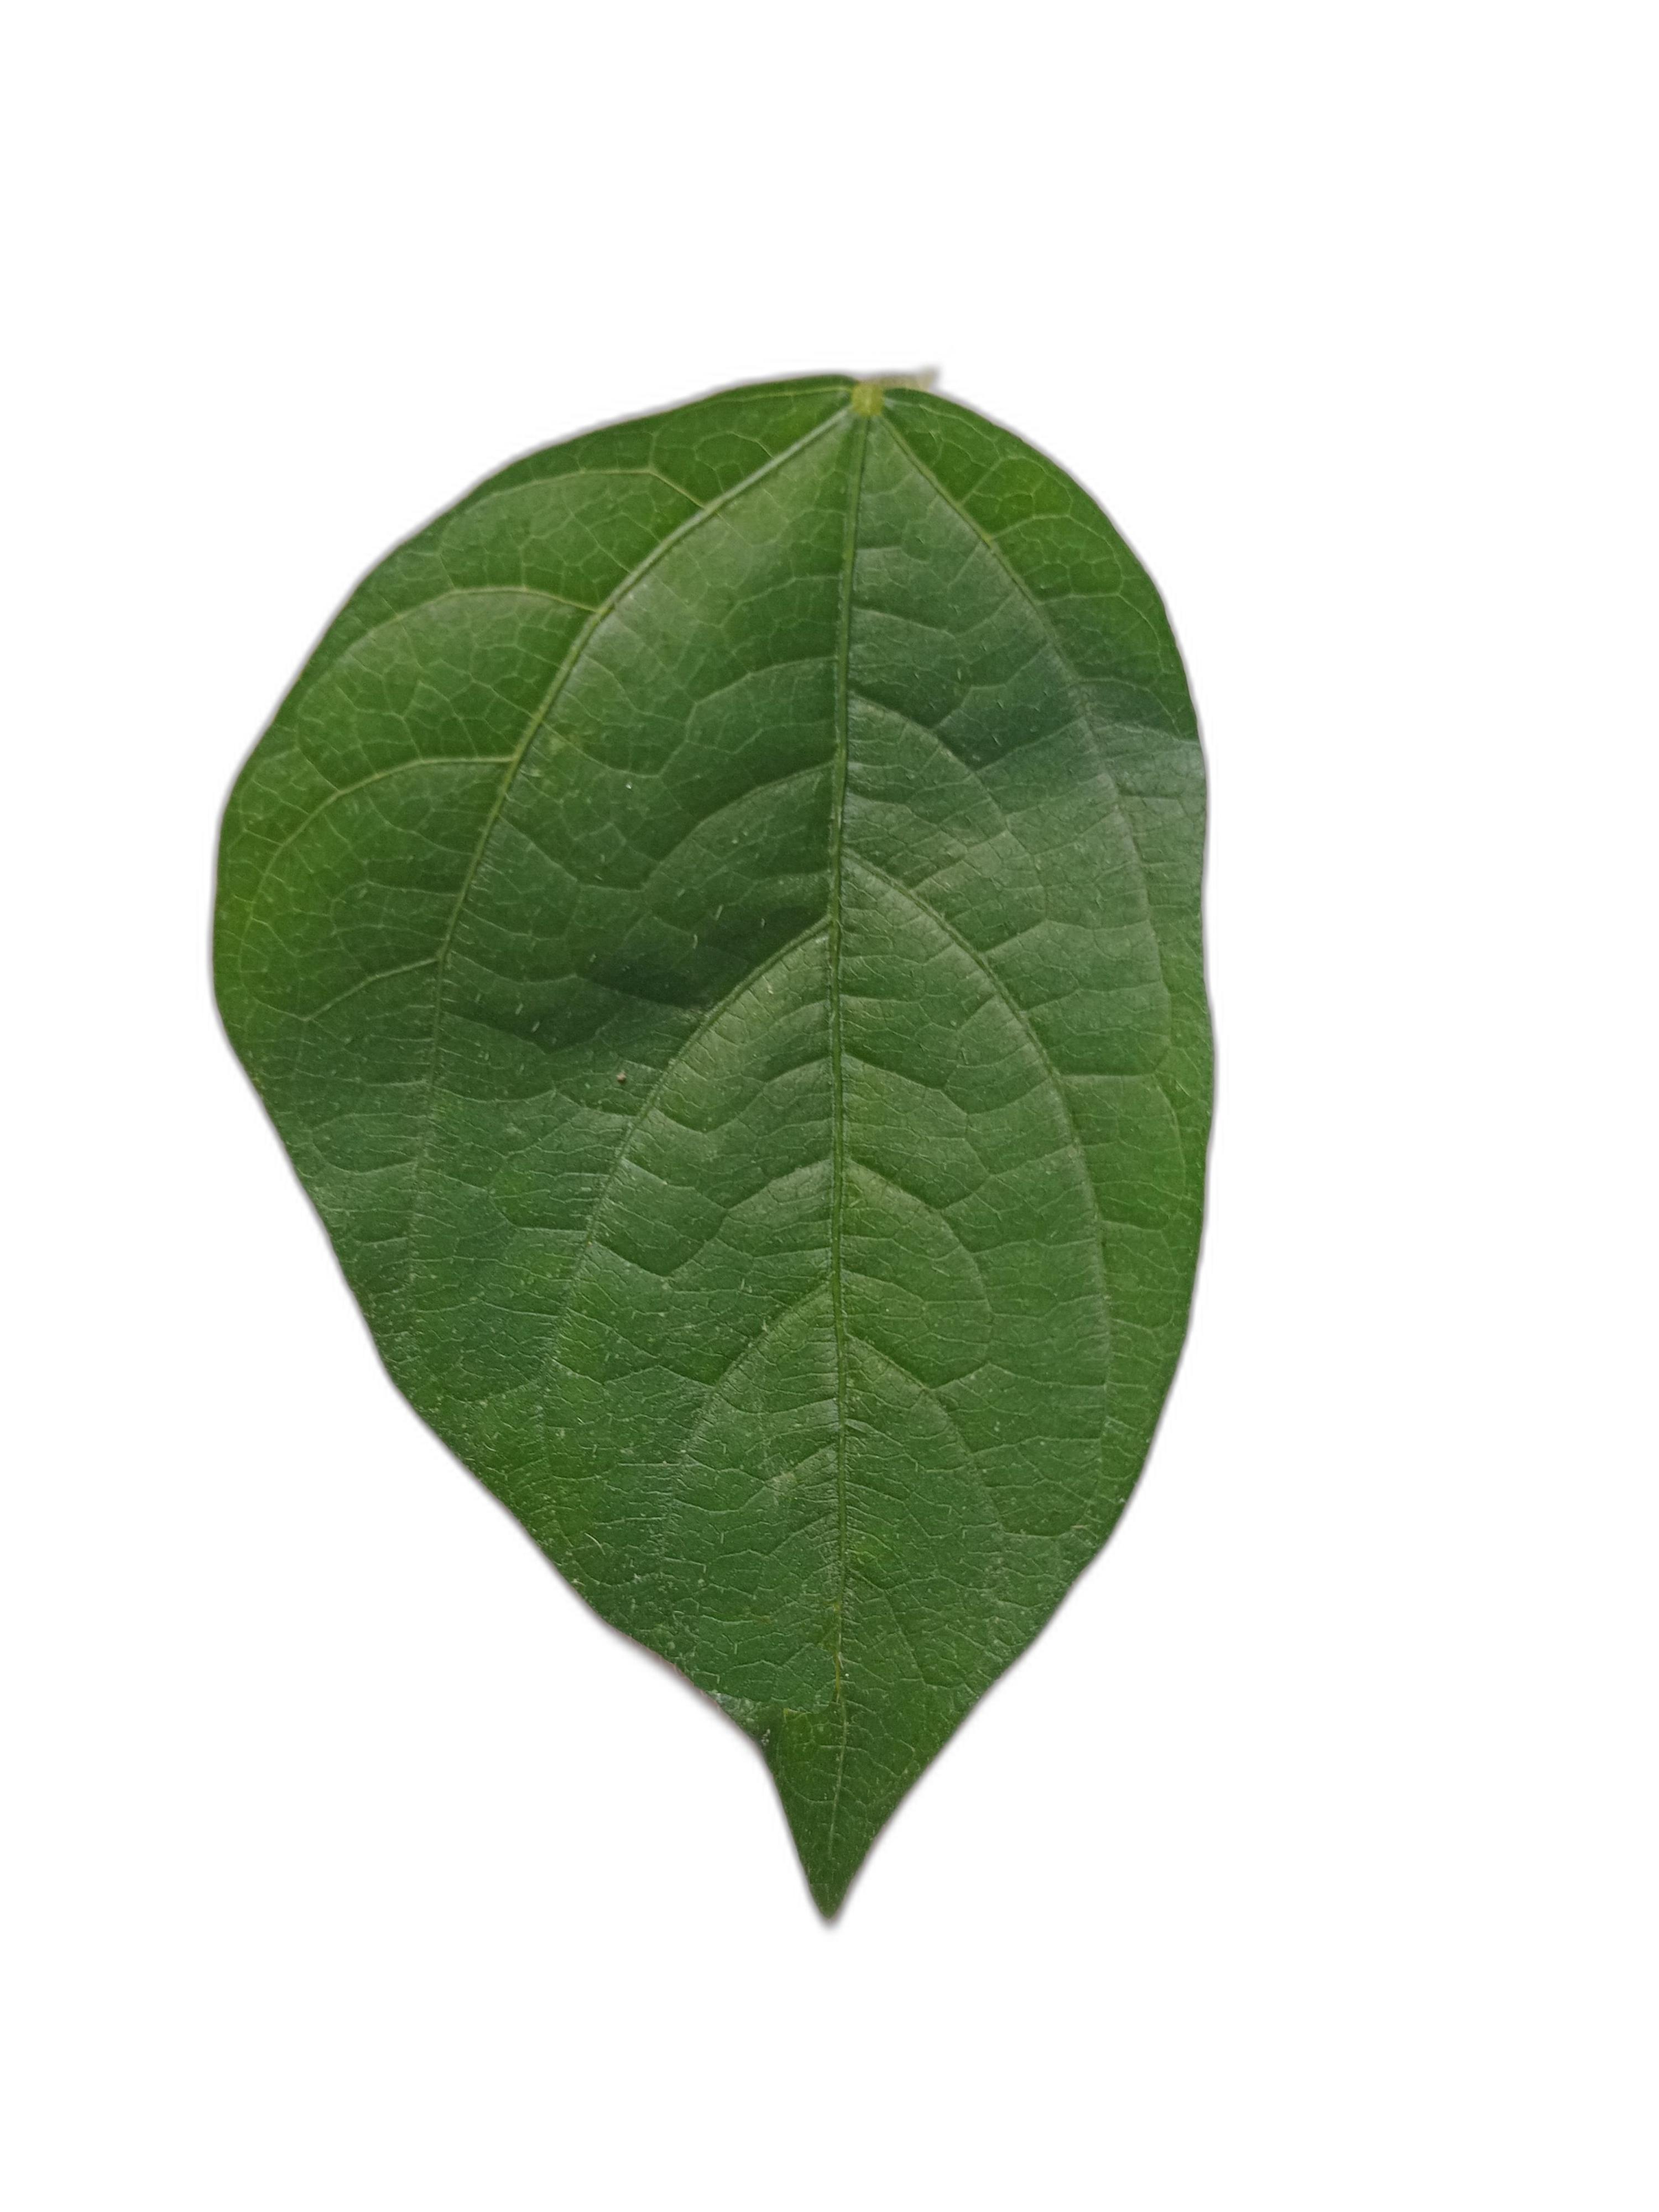
Label: Healthy